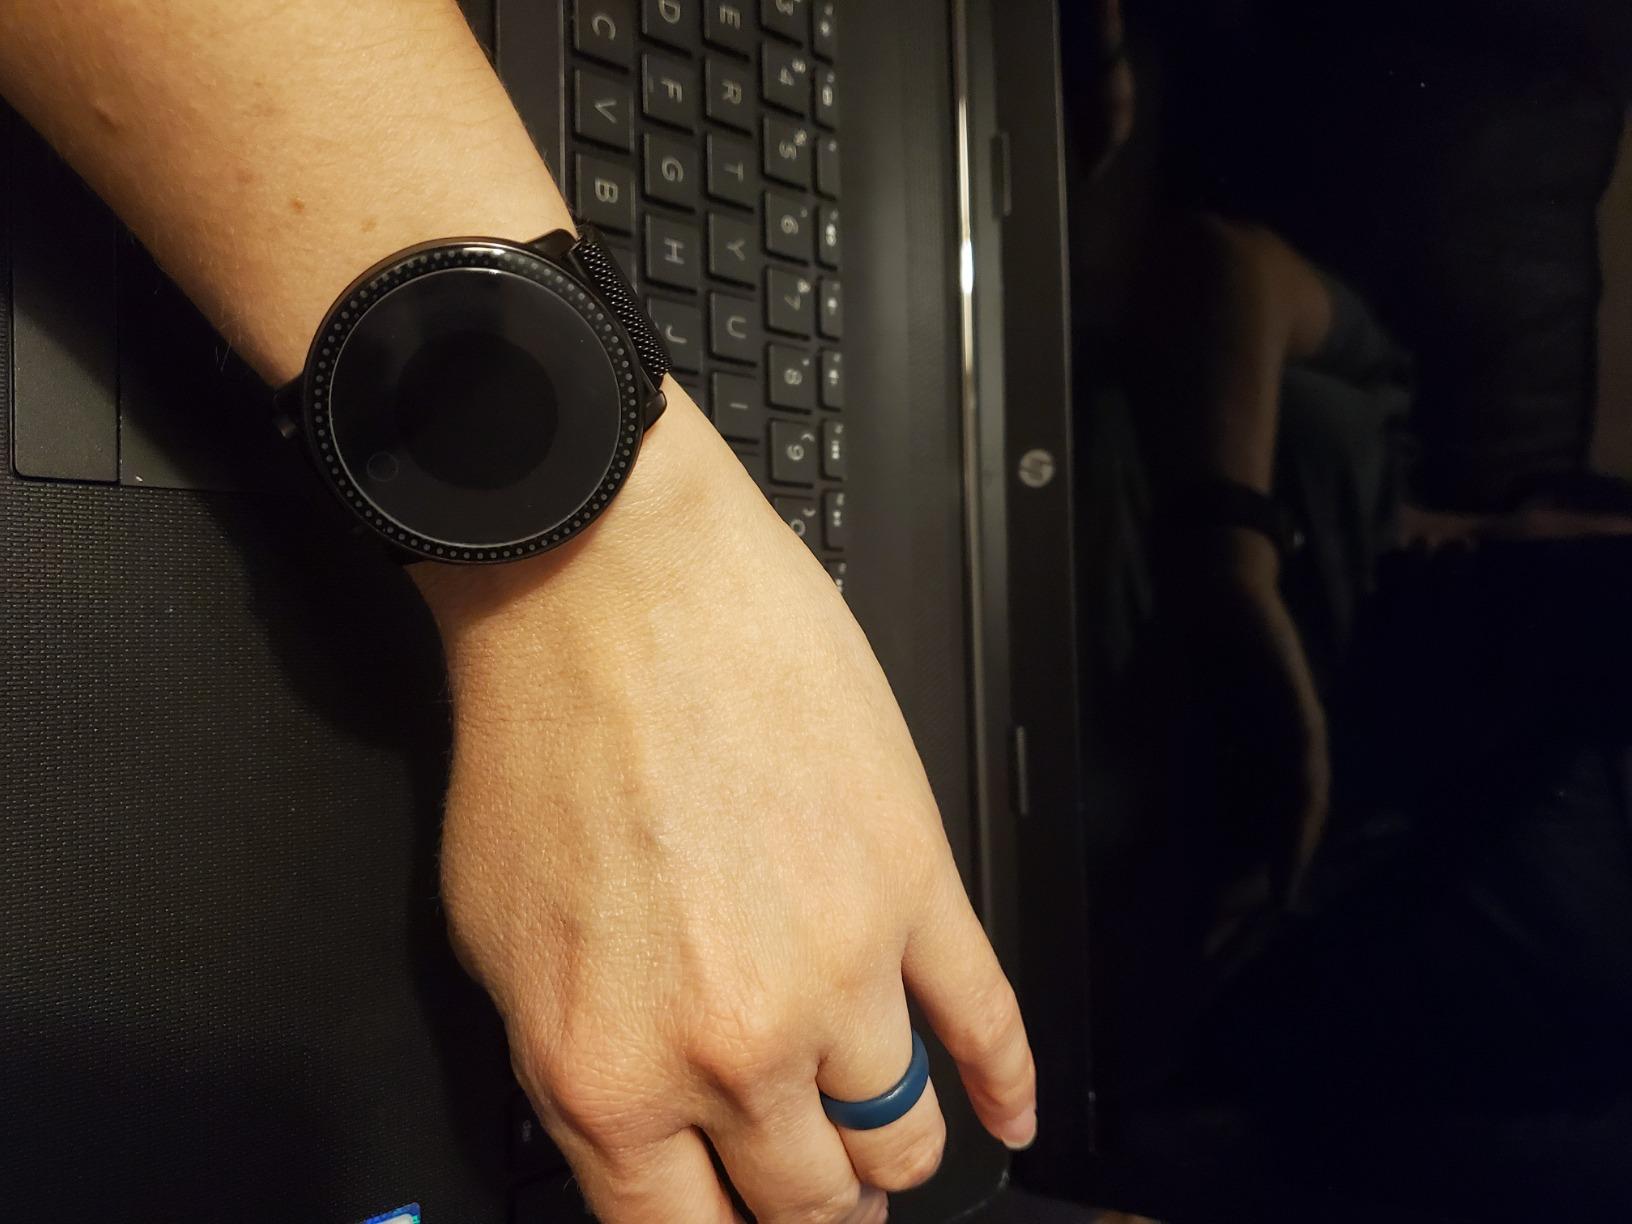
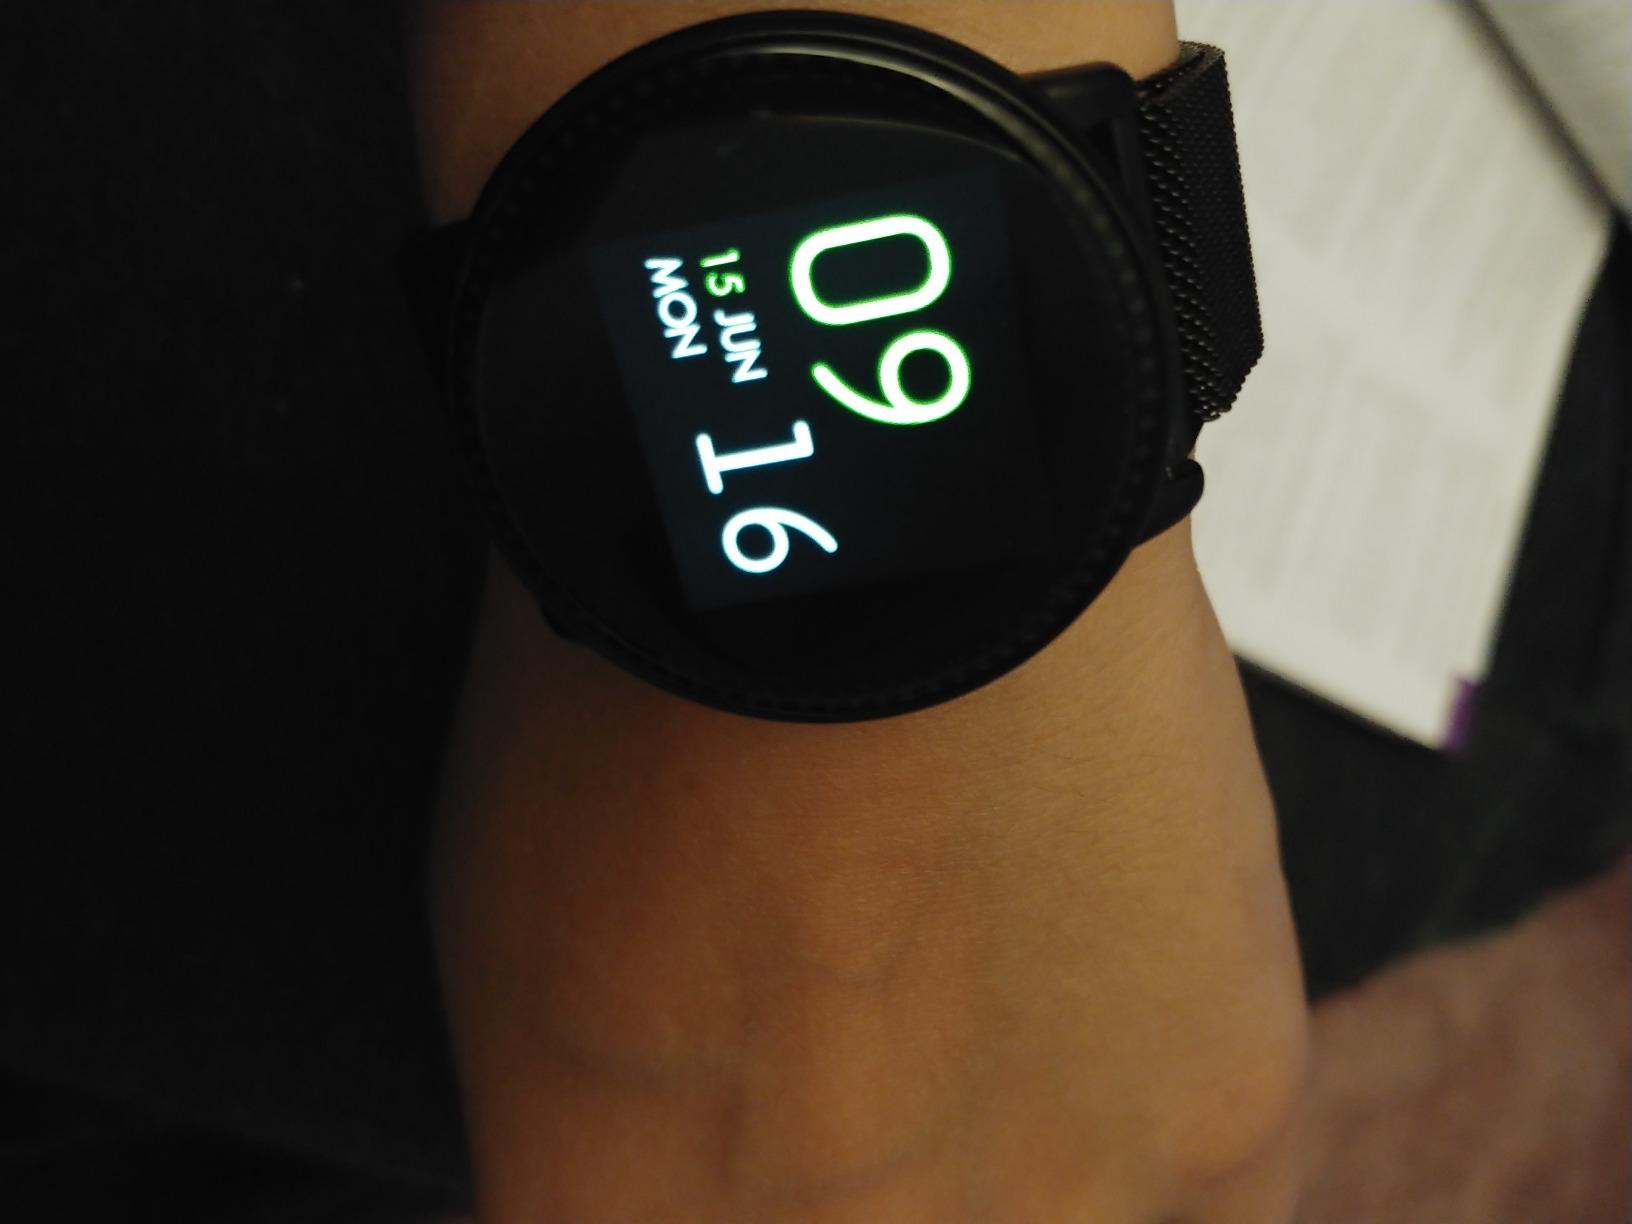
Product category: smartwatch
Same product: yes